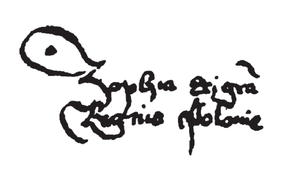
Sophie de Holszany, née vers 1405, morte le 21 septembre 1461, est une princesse lituanienne, reine de Pologne par son mariage avec le roi Władysław II Jagellon, dont elle est la quatrième épouse.